History of economic thought

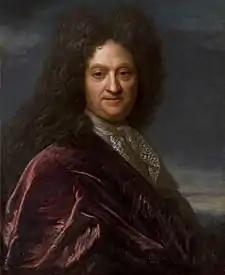
Pierre Le Pesant, sieur de Boisguilbert (1646–1714)

In 1665–1683 Jean-Baptiste Colbert (1619–1683) was minister of finance under King Louis XIV of France, and set up national guilds to regulate major industries. Silk, linen, tapestry, furniture manufacture and wine were examples of the crafts in which France specialized, all of which came to require membership in a guild to operate in until the French Revolution. According to Colbert, "It is simply and solely the abundance of money within a state [which] makes the difference in its grandeur and power."